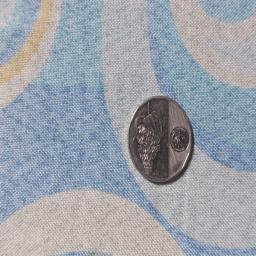
Label: 10_New_Back